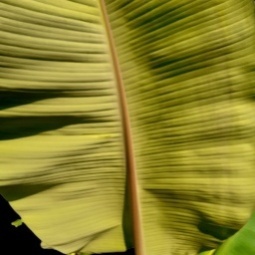
Label: Sulphur